Adventure Time: Pirates of the Enchiridion

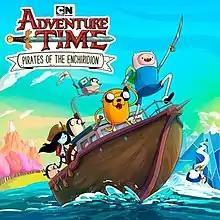

Adventure Time: Pirates of the Enchiridion is a 2018 role-playing video game developed by Climax Studios and published by Outright Games. It was released in July 2018 for Nintendo Switch, PlayStation 4, Windows and Xbox One, on Amazon Luna in December 2021, and on Google Stadia in March 2022, and is based on Cartoon Network's "Adventure Time" television series. It is the fifth game based on the series, set during the events of its tenth and final season.